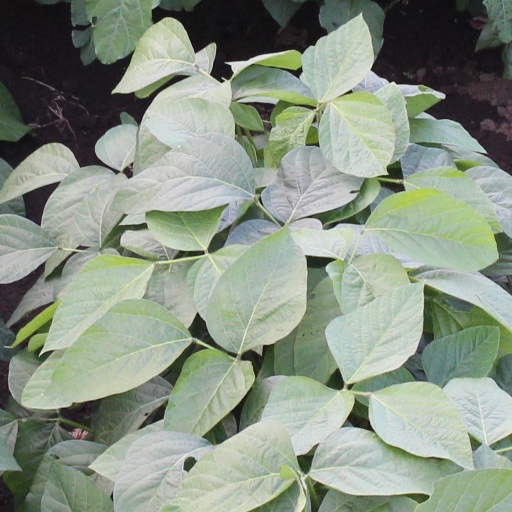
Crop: soybean